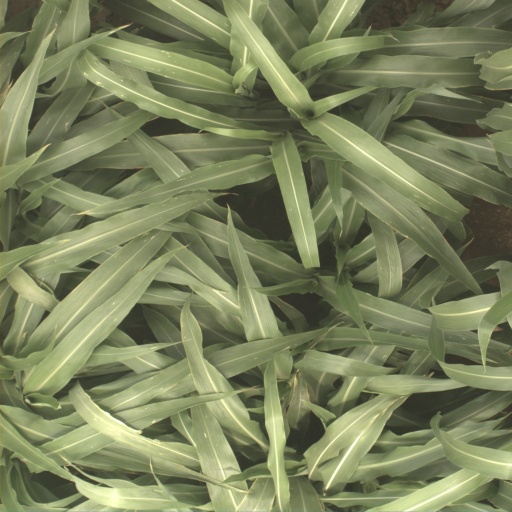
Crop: sorghum